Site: brandenburg
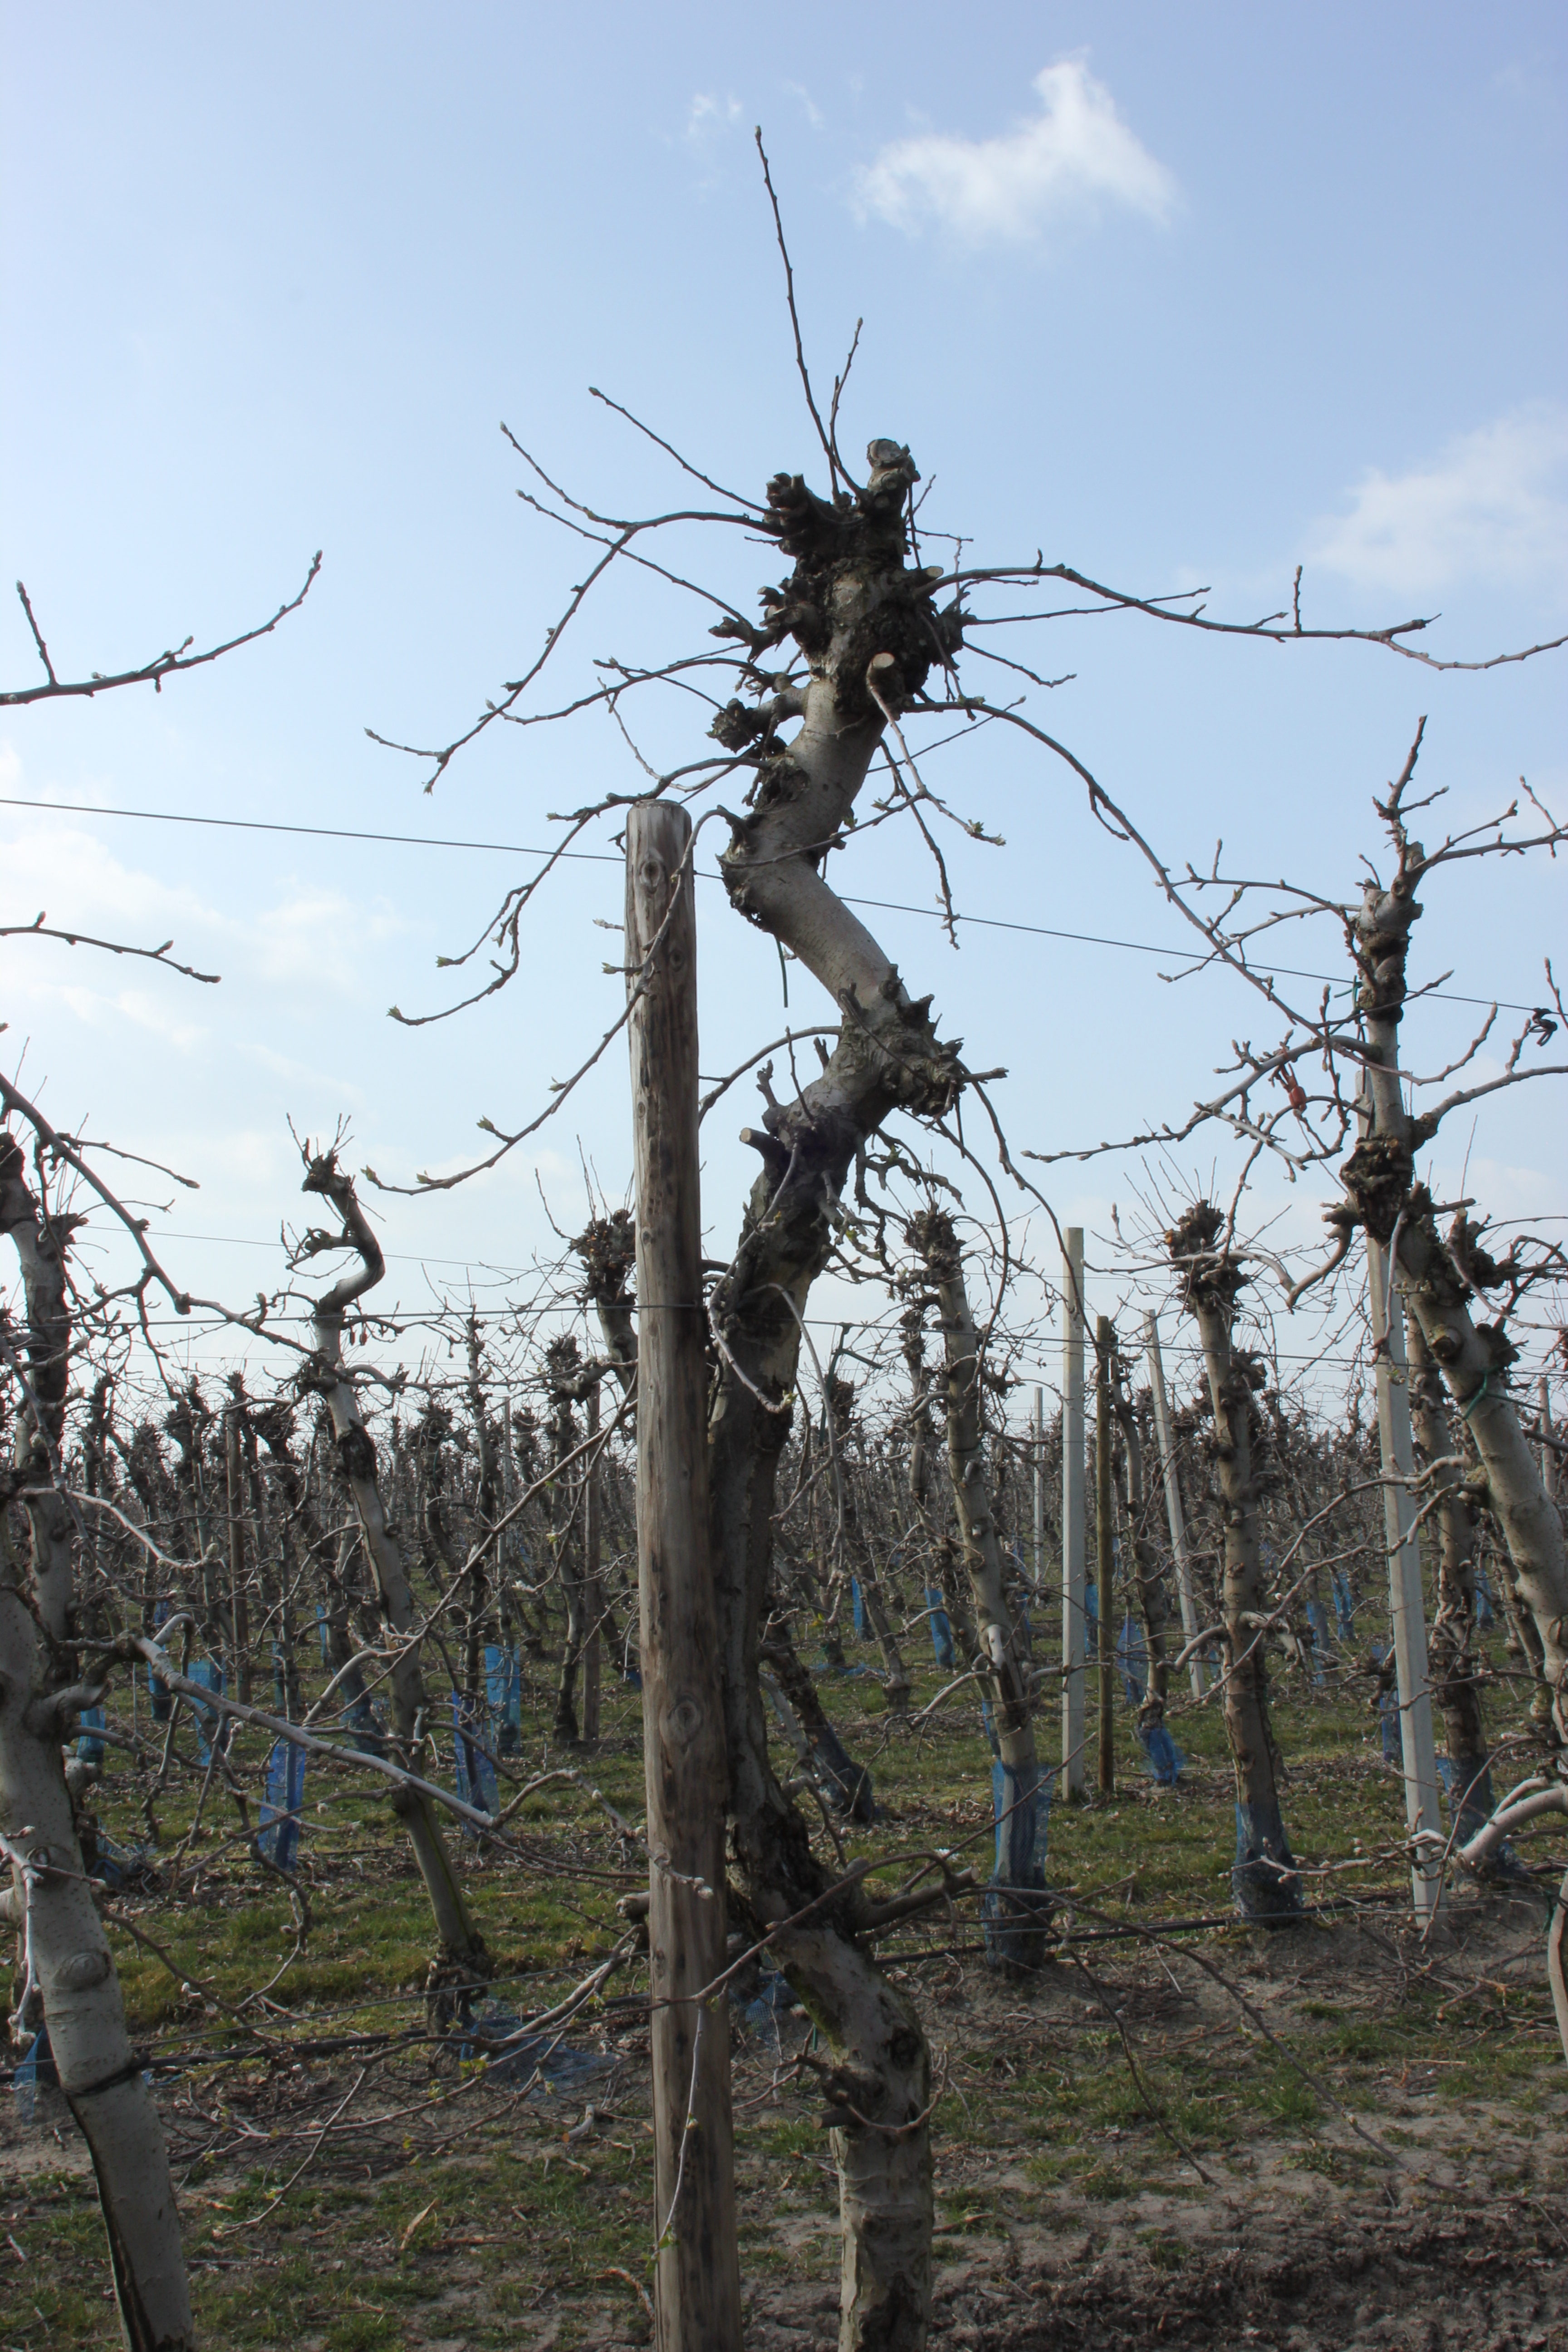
Growth stage (BBCH 03): Bud development